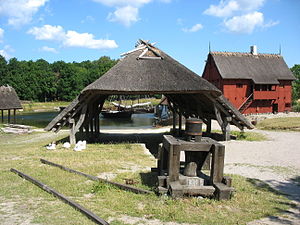
Middelaldercentret / Galleri
En lille havneby fra Middelaldercentret ved Nykøbing Falster.
Middelaldercentret er et frilandsmuseum, oplevelses- og forsøgscenter med fokus på dansk middelalder omkring år 1400. Museet ligger i den nordlige udkant af Sundby på Lollandssiden af Guldborg Sund lige over for Nykøbing Falster og er områdets mest populære attraktion.